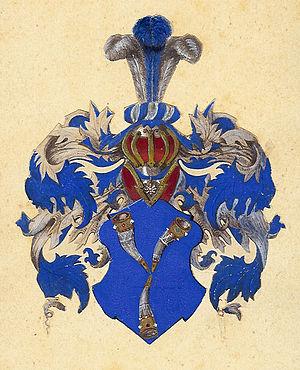
La famille von Baudissin est une famille de la noblesse immémoriale originaire de Haute Lusace. C'est en 1455 qu'est mentionné un Nickel von Baudissin de Solschwitz. La famille descend de ministériels de la Maison de Wettin qui prennent leur nom de la ville actuelle de Bautzen. Depuis la guerre de Trente Ans ses membres qui se nomment von Baudissin et parfois von Bauditz font partie de la noblesse du Holstein.